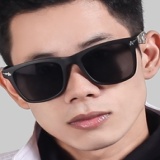
ca sĩ Lê Bảo Bình